Mark Catlin Sr.

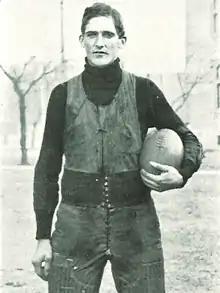
Catlin in 1907

Mark Seavey Catlin Sr. (November 12, 1882 – May 16, 1956) was an American football player, track athlete, coach, lawyer, and politician. He served as the head football coach at the University of Iowa from 1906 to 1908, and at Lawrence University from 1909 to 1918 and again from 1924 to 1927, compiling a career college football record of 63–40–7. Catlin played football at the University of Chicago and also participated in track and field competitions held adjunct to the 1904 Olympic Games. He later worked as an attorney and also served in the Wisconsin State Assembly from 1921 to 1923.